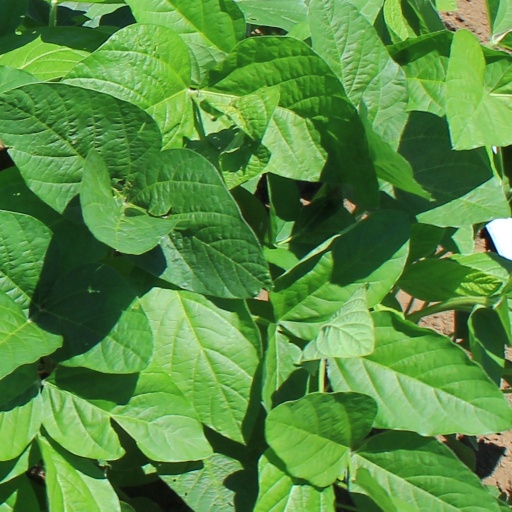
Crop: soybean